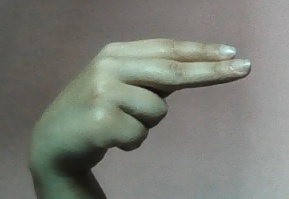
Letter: ain